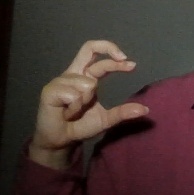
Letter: thal